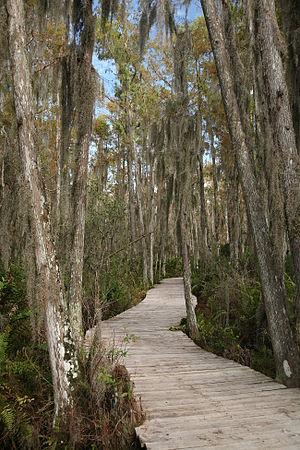
Le refuge faunique national Arthur R. Marshall Loxahatchee est une réserve faunique située à l'ouest de Boynton Beach, dans le comté de Palm Beach, en Floride. Il comprend le vestige le plus septentrional de l'écosystème des zones humides historiques des Everglades.